Hay Castle

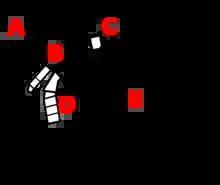
Plan of the castle in the 21st century; A – terraced gardens; B – mansion; C – keep and gateway; D – stable and service block; E – rear garden

Between 1904 and 1906 the castle was rented by the Morell family, after which it was occupied by the Dowager Lady Glanusk. The architect W. D. Caröe was employed to restore the house in 1910 and it was sold to the banker Benjamin Guinness in 1937. A major fire then destroyed the interior of the eastern side of the castle in 1939. Around 1961, the castle was acquired by Richard Booth who used it as a bookstore and as a location for parties, with a holiday cottage in the grounds. Much of the walled garden was sold for development in 1975, and another fire in 1977 destroyed the interior of the western half of the castle: repairs were carried out from the 1980s onwards.